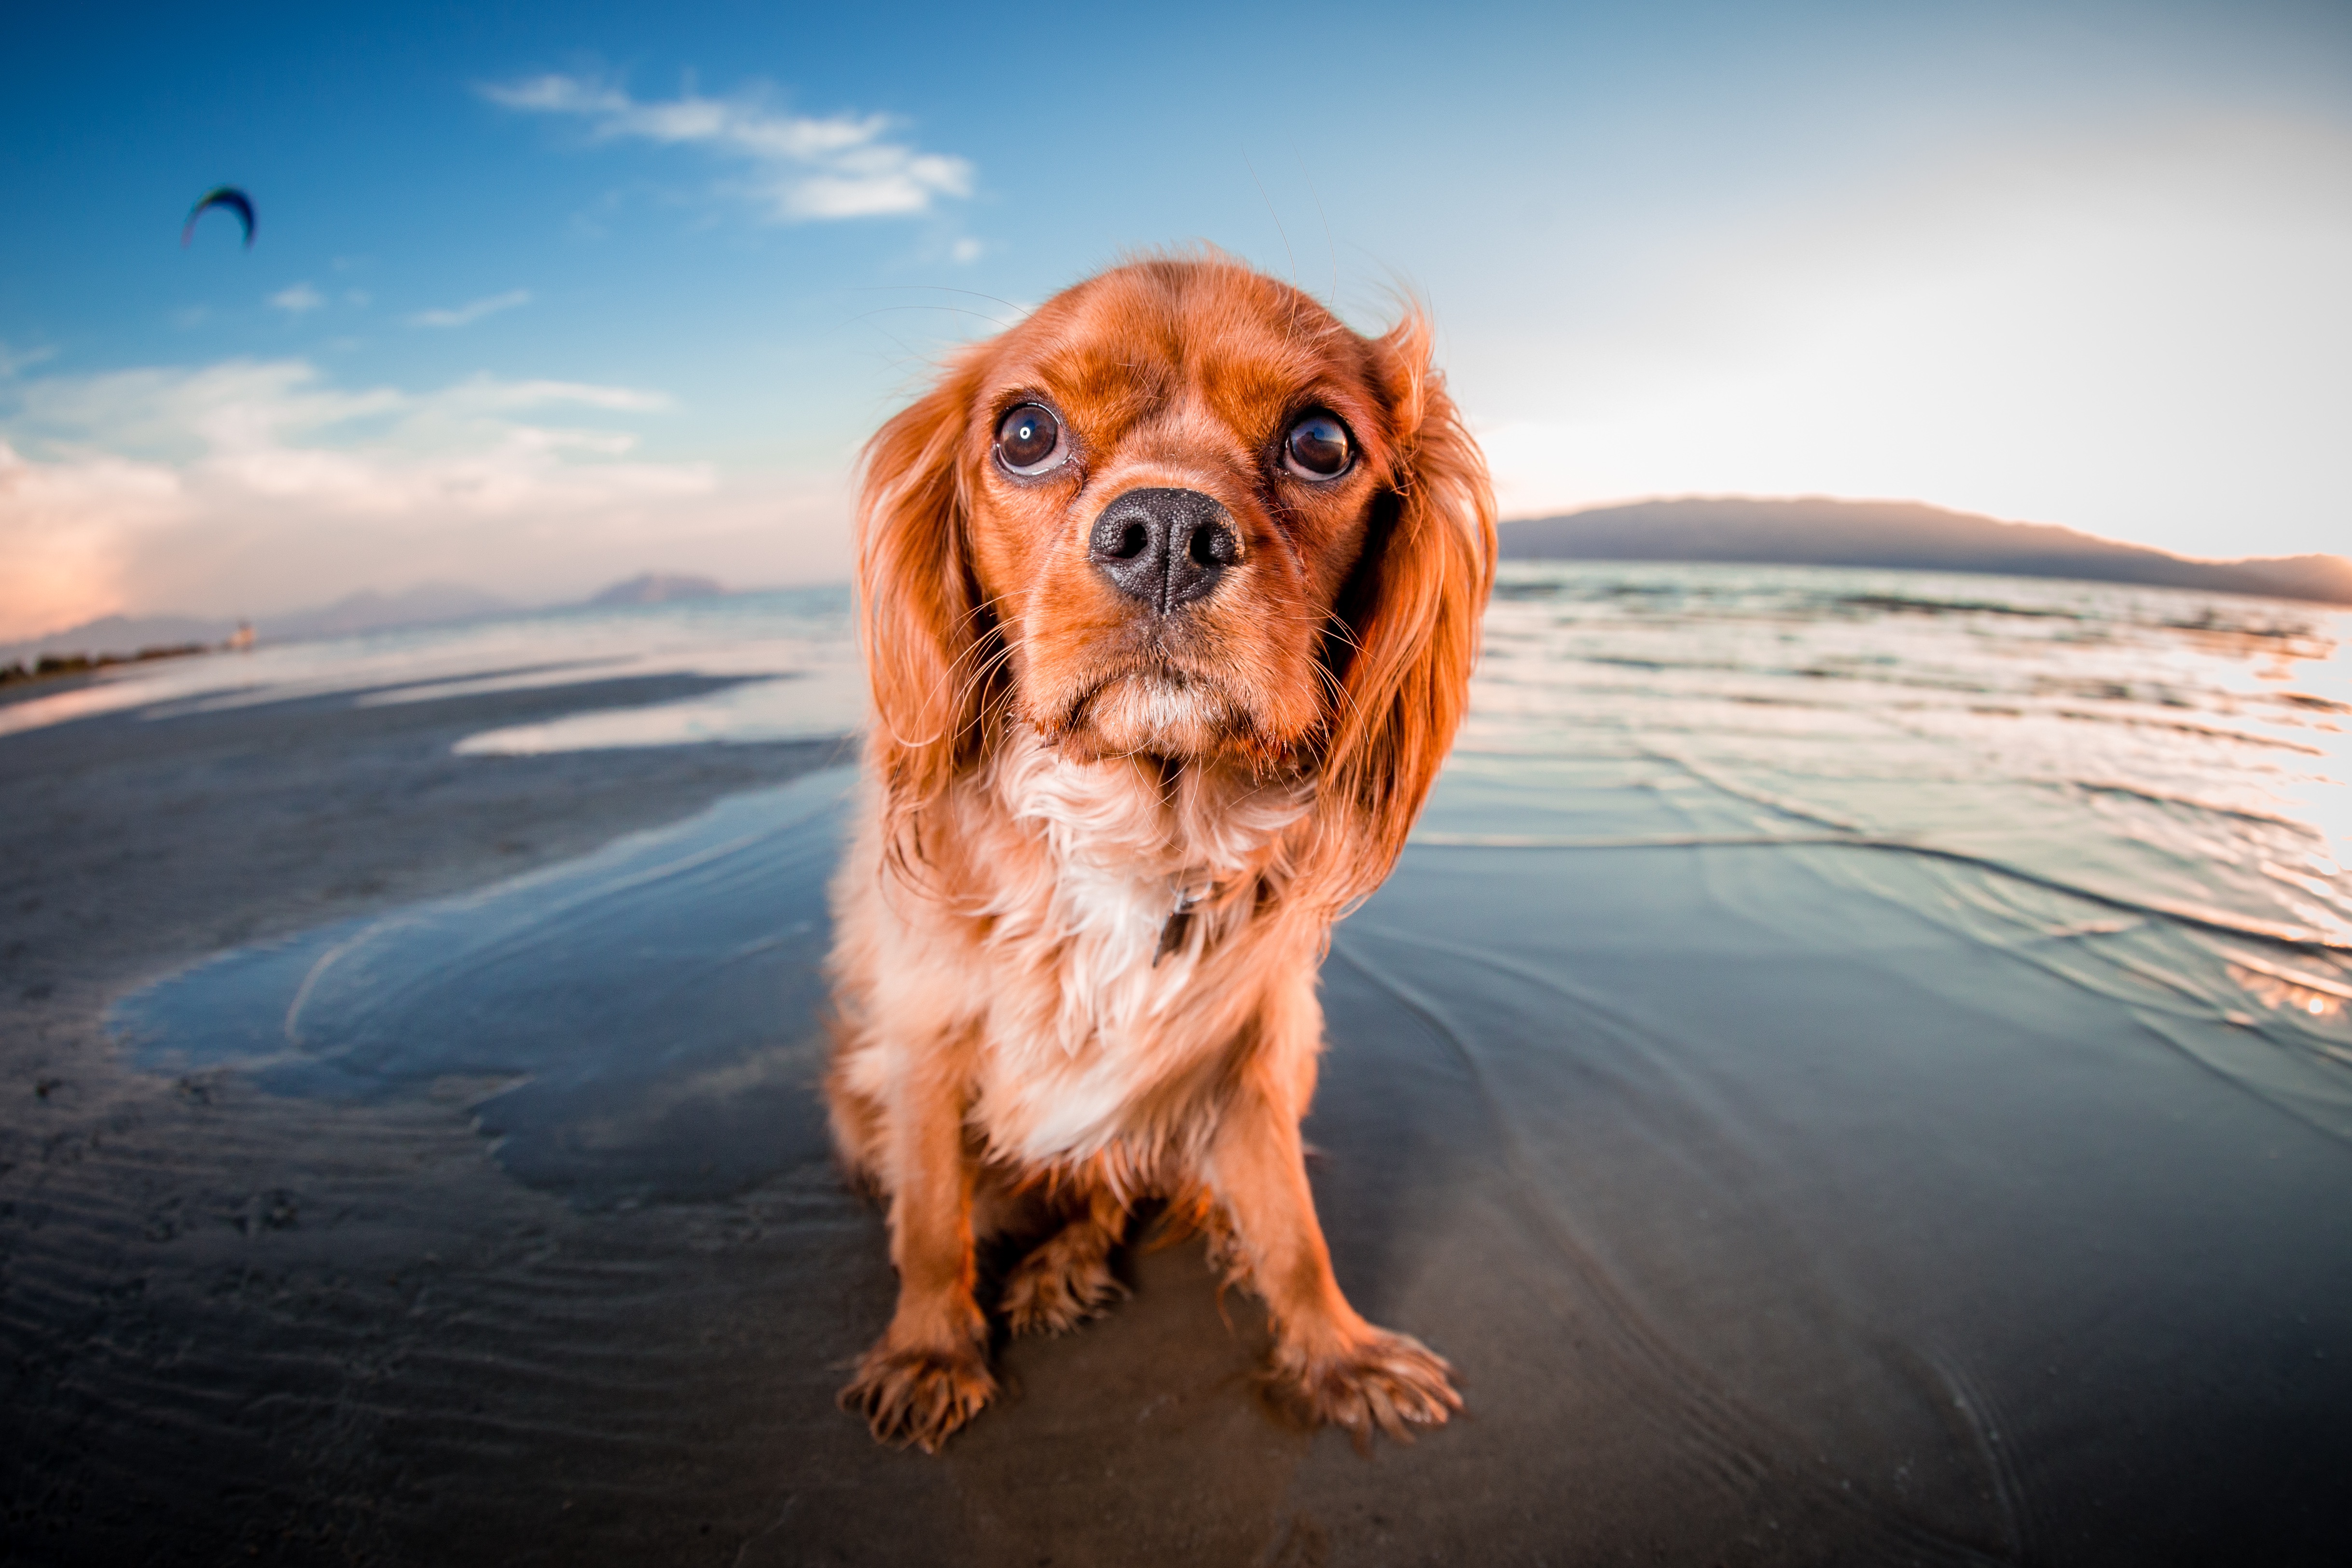
dog, mammal, spaniel, vertebrate, cavalier king charles spaniel, setter, dog like mammal